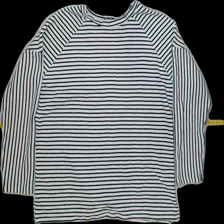
View: front
Type: Sweater
Category: Ladies
Brand: KappAhl
Colors: Black, White
Material: 29%cotton 71%acryl
Pattern: Striped
Size: M
Trend: No trend
Stains: No
Price range: <50
Recommended usage: Export